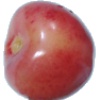
Label: Cherry Rainier 1